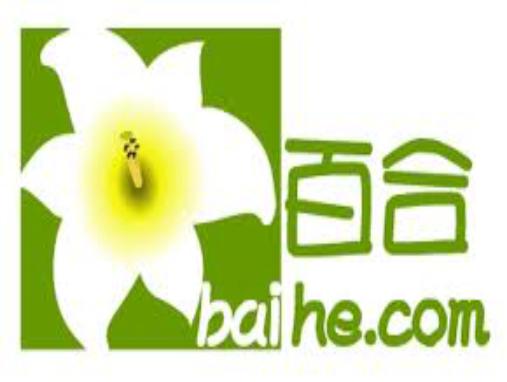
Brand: Baihe
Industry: Others